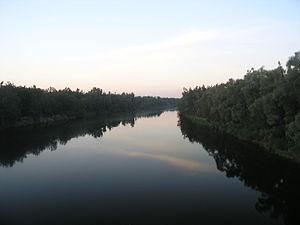
La Bolchoï Tcheremchan est une rivière de Russie longue de 336 km, affluent de la rive gauche de la Volga.